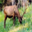
Label: deer